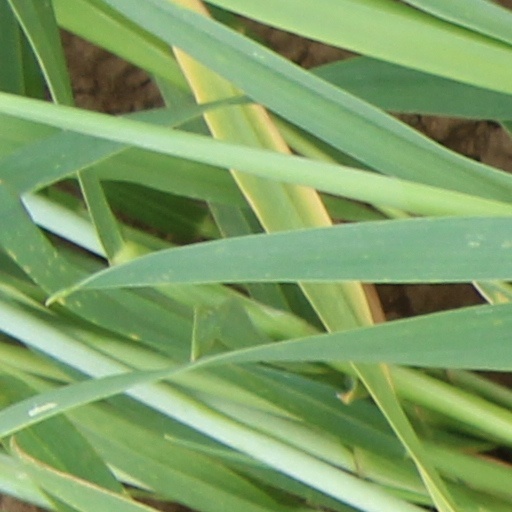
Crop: wheat